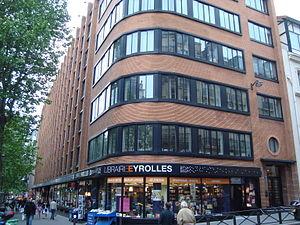
La librairie Eyrolles à l'angle du boulevard Saint-Germain et de la rue Thénard à Paris
Le groupe Eyrolles est un groupe français d'édition indépendant, présent dans l'édition, la librairie et la diffusion.